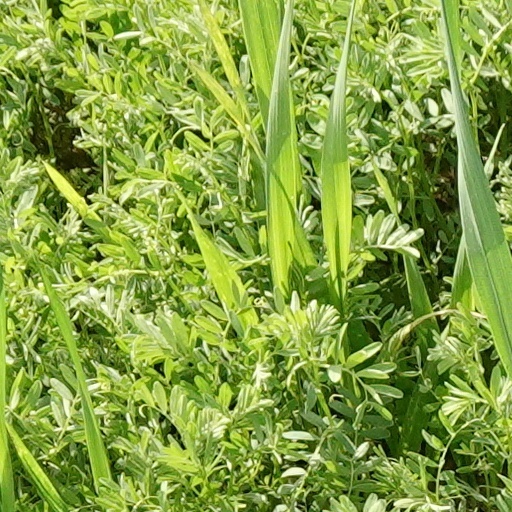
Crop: wheat